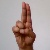
The image shows a hand gesture representing the letter 'U' in Indian Sign Language.